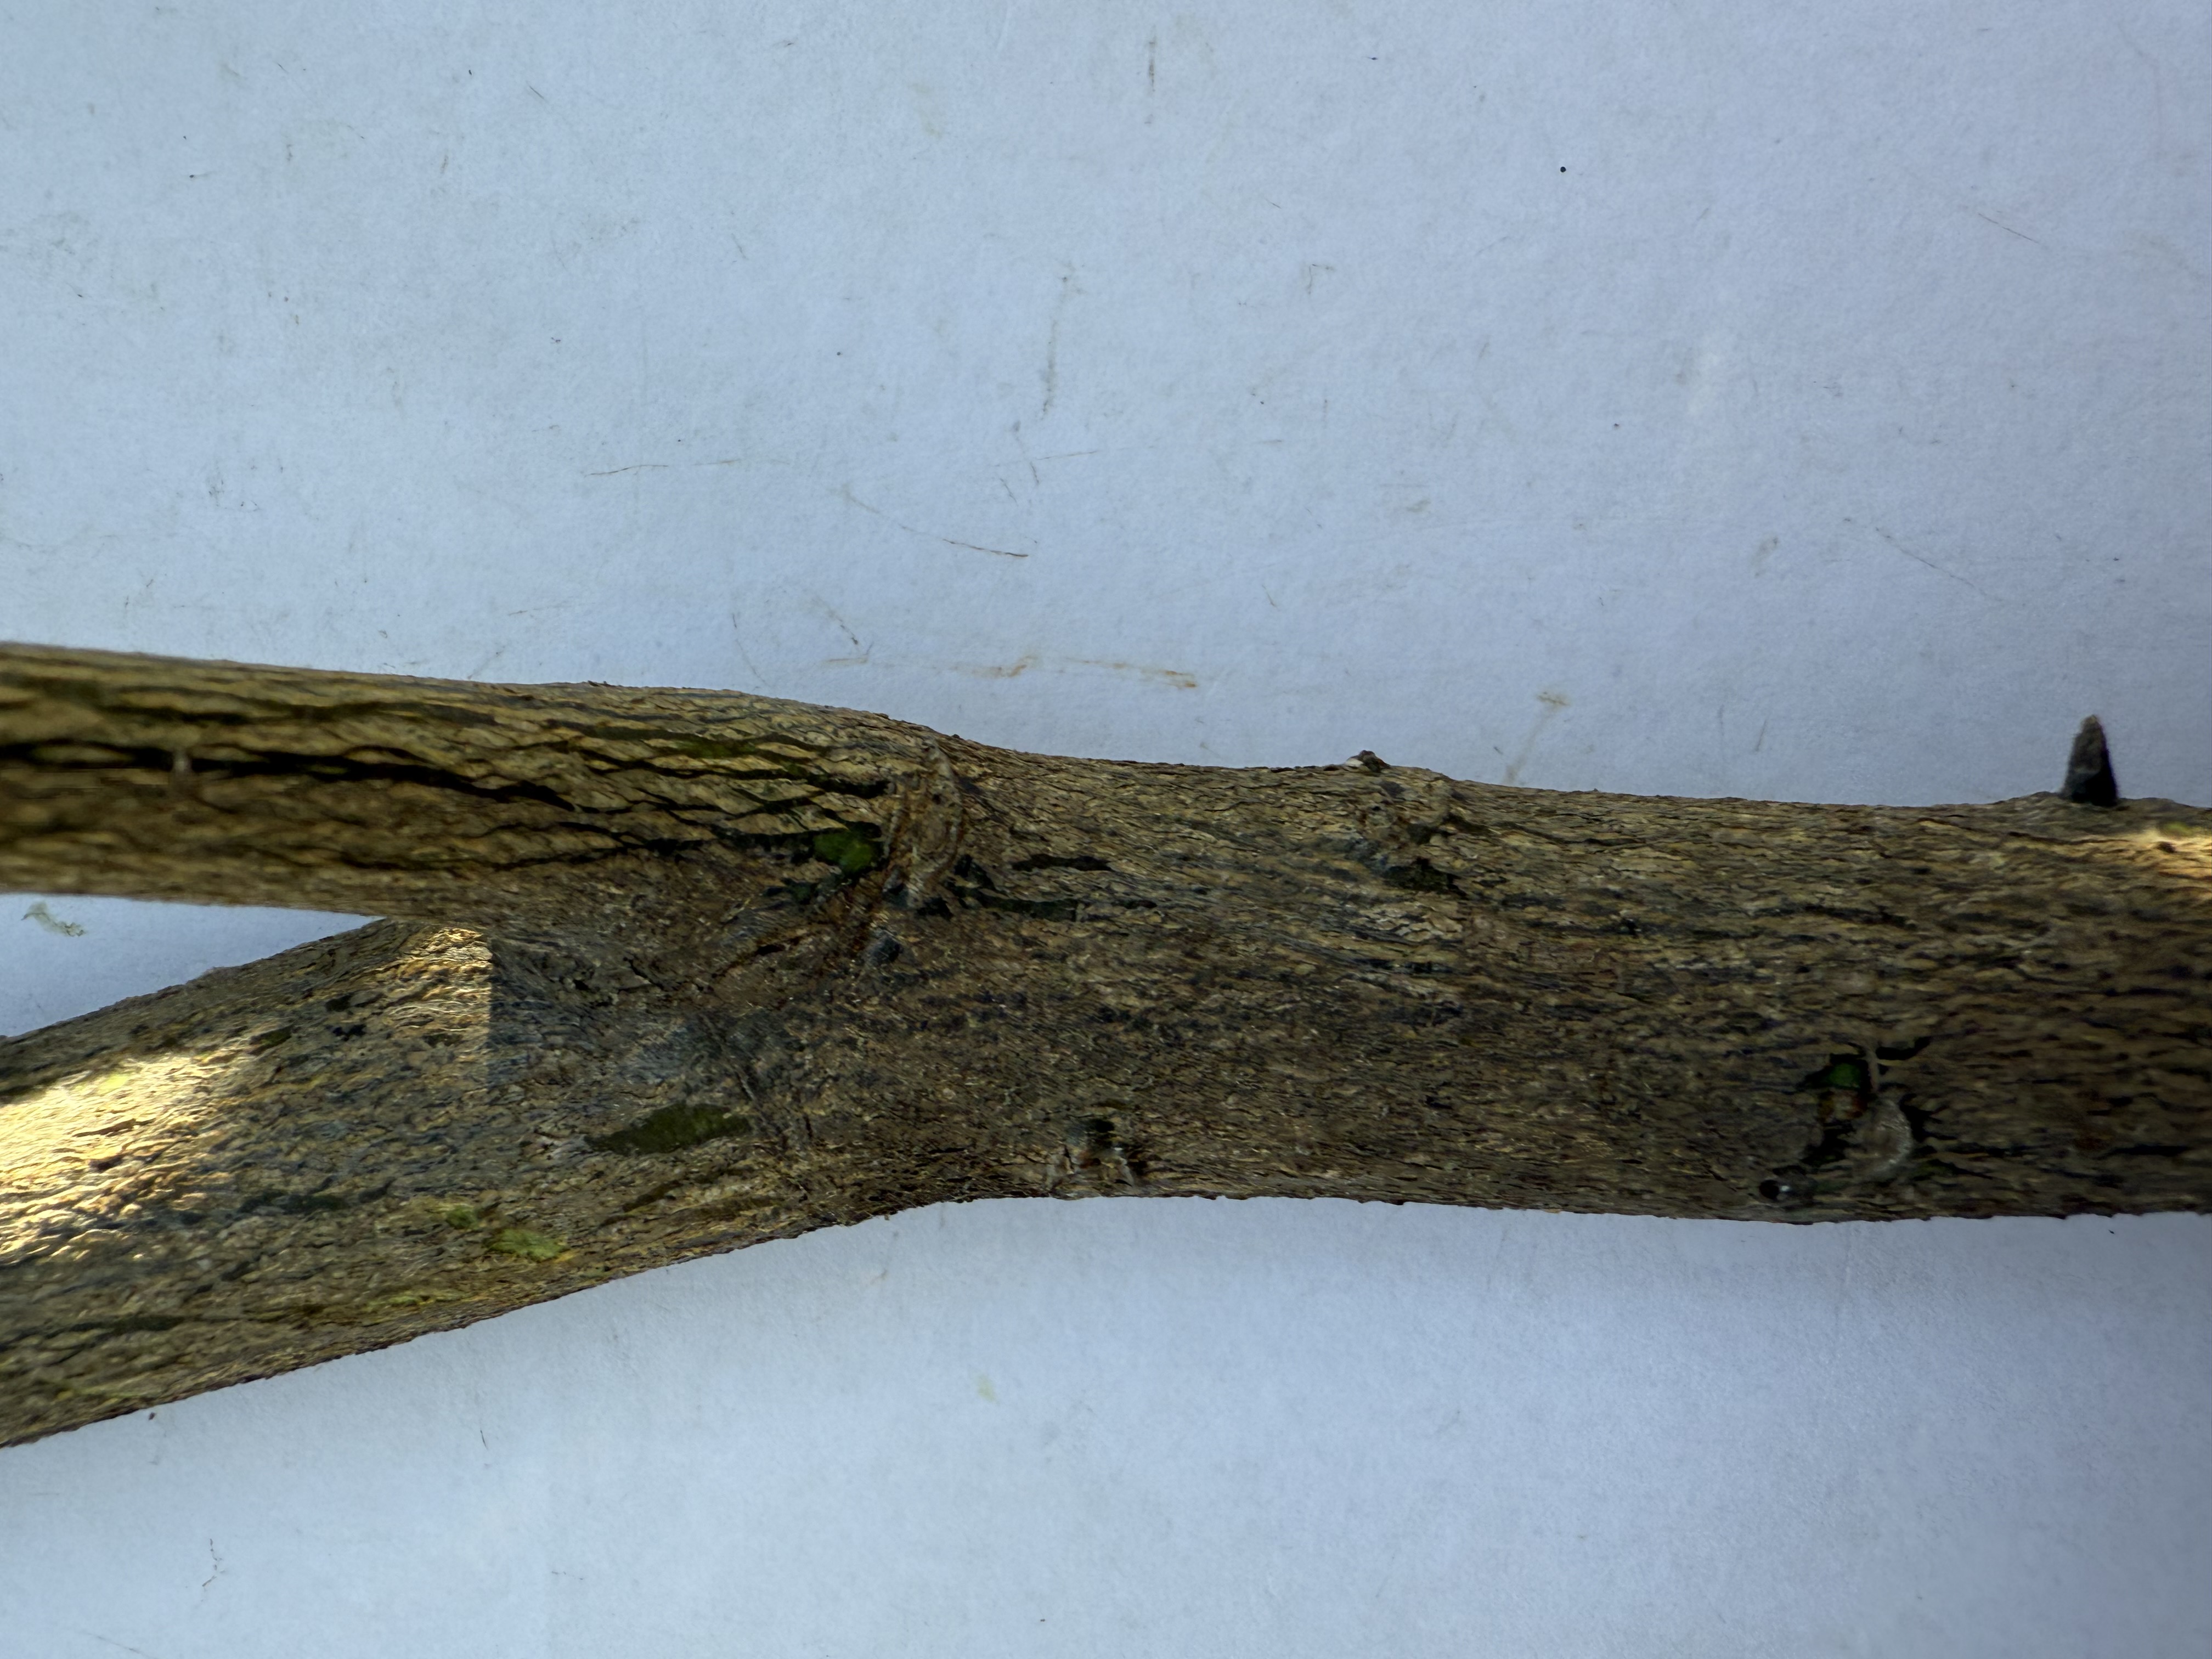
Variety: Lemon